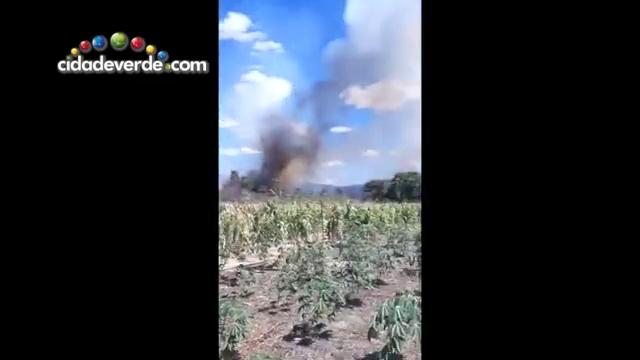
Fire: no
Smoke: yes